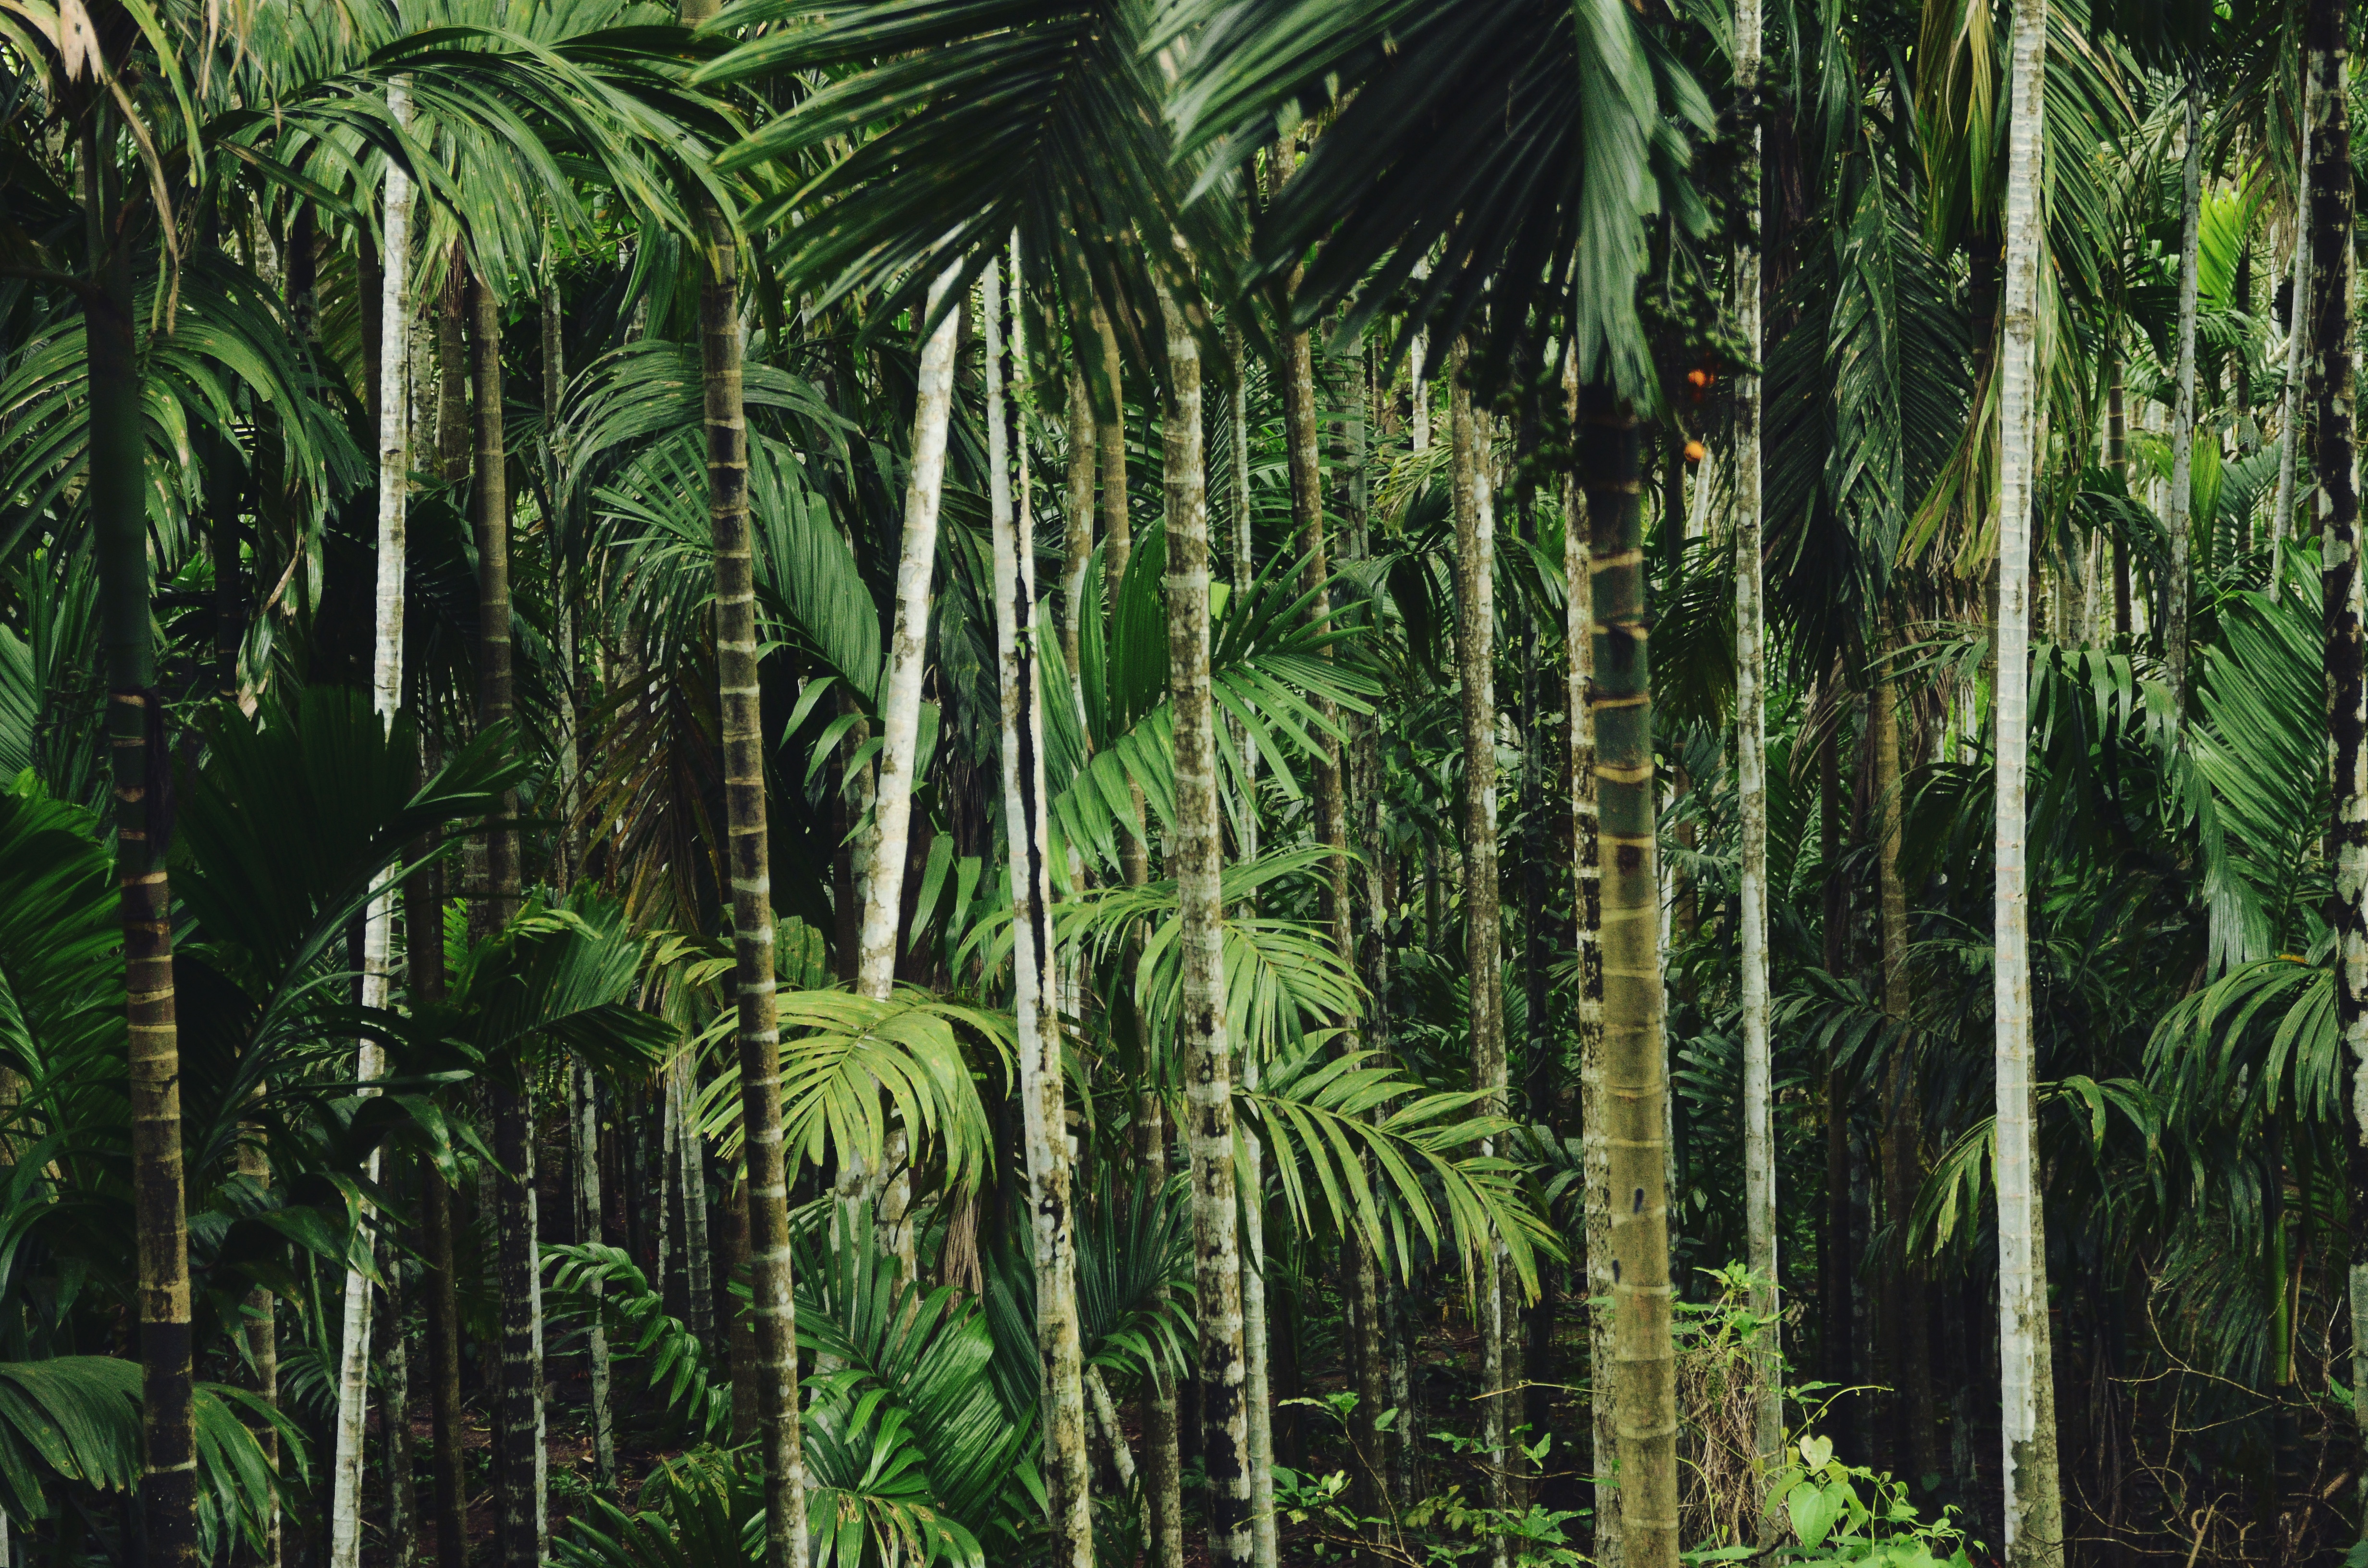
tree, forest, branch, plant, green, jungle, palm, tropical, botany, flora, leafe, vegetation, rainforest, plantation, woodland, habitat, bamboo, tropics, ecosystem, biome, old growth forest, natural environment, geographical feature, plant stem, temperate coniferous forest, land plant, ferns and horsetails, arecales, palm family